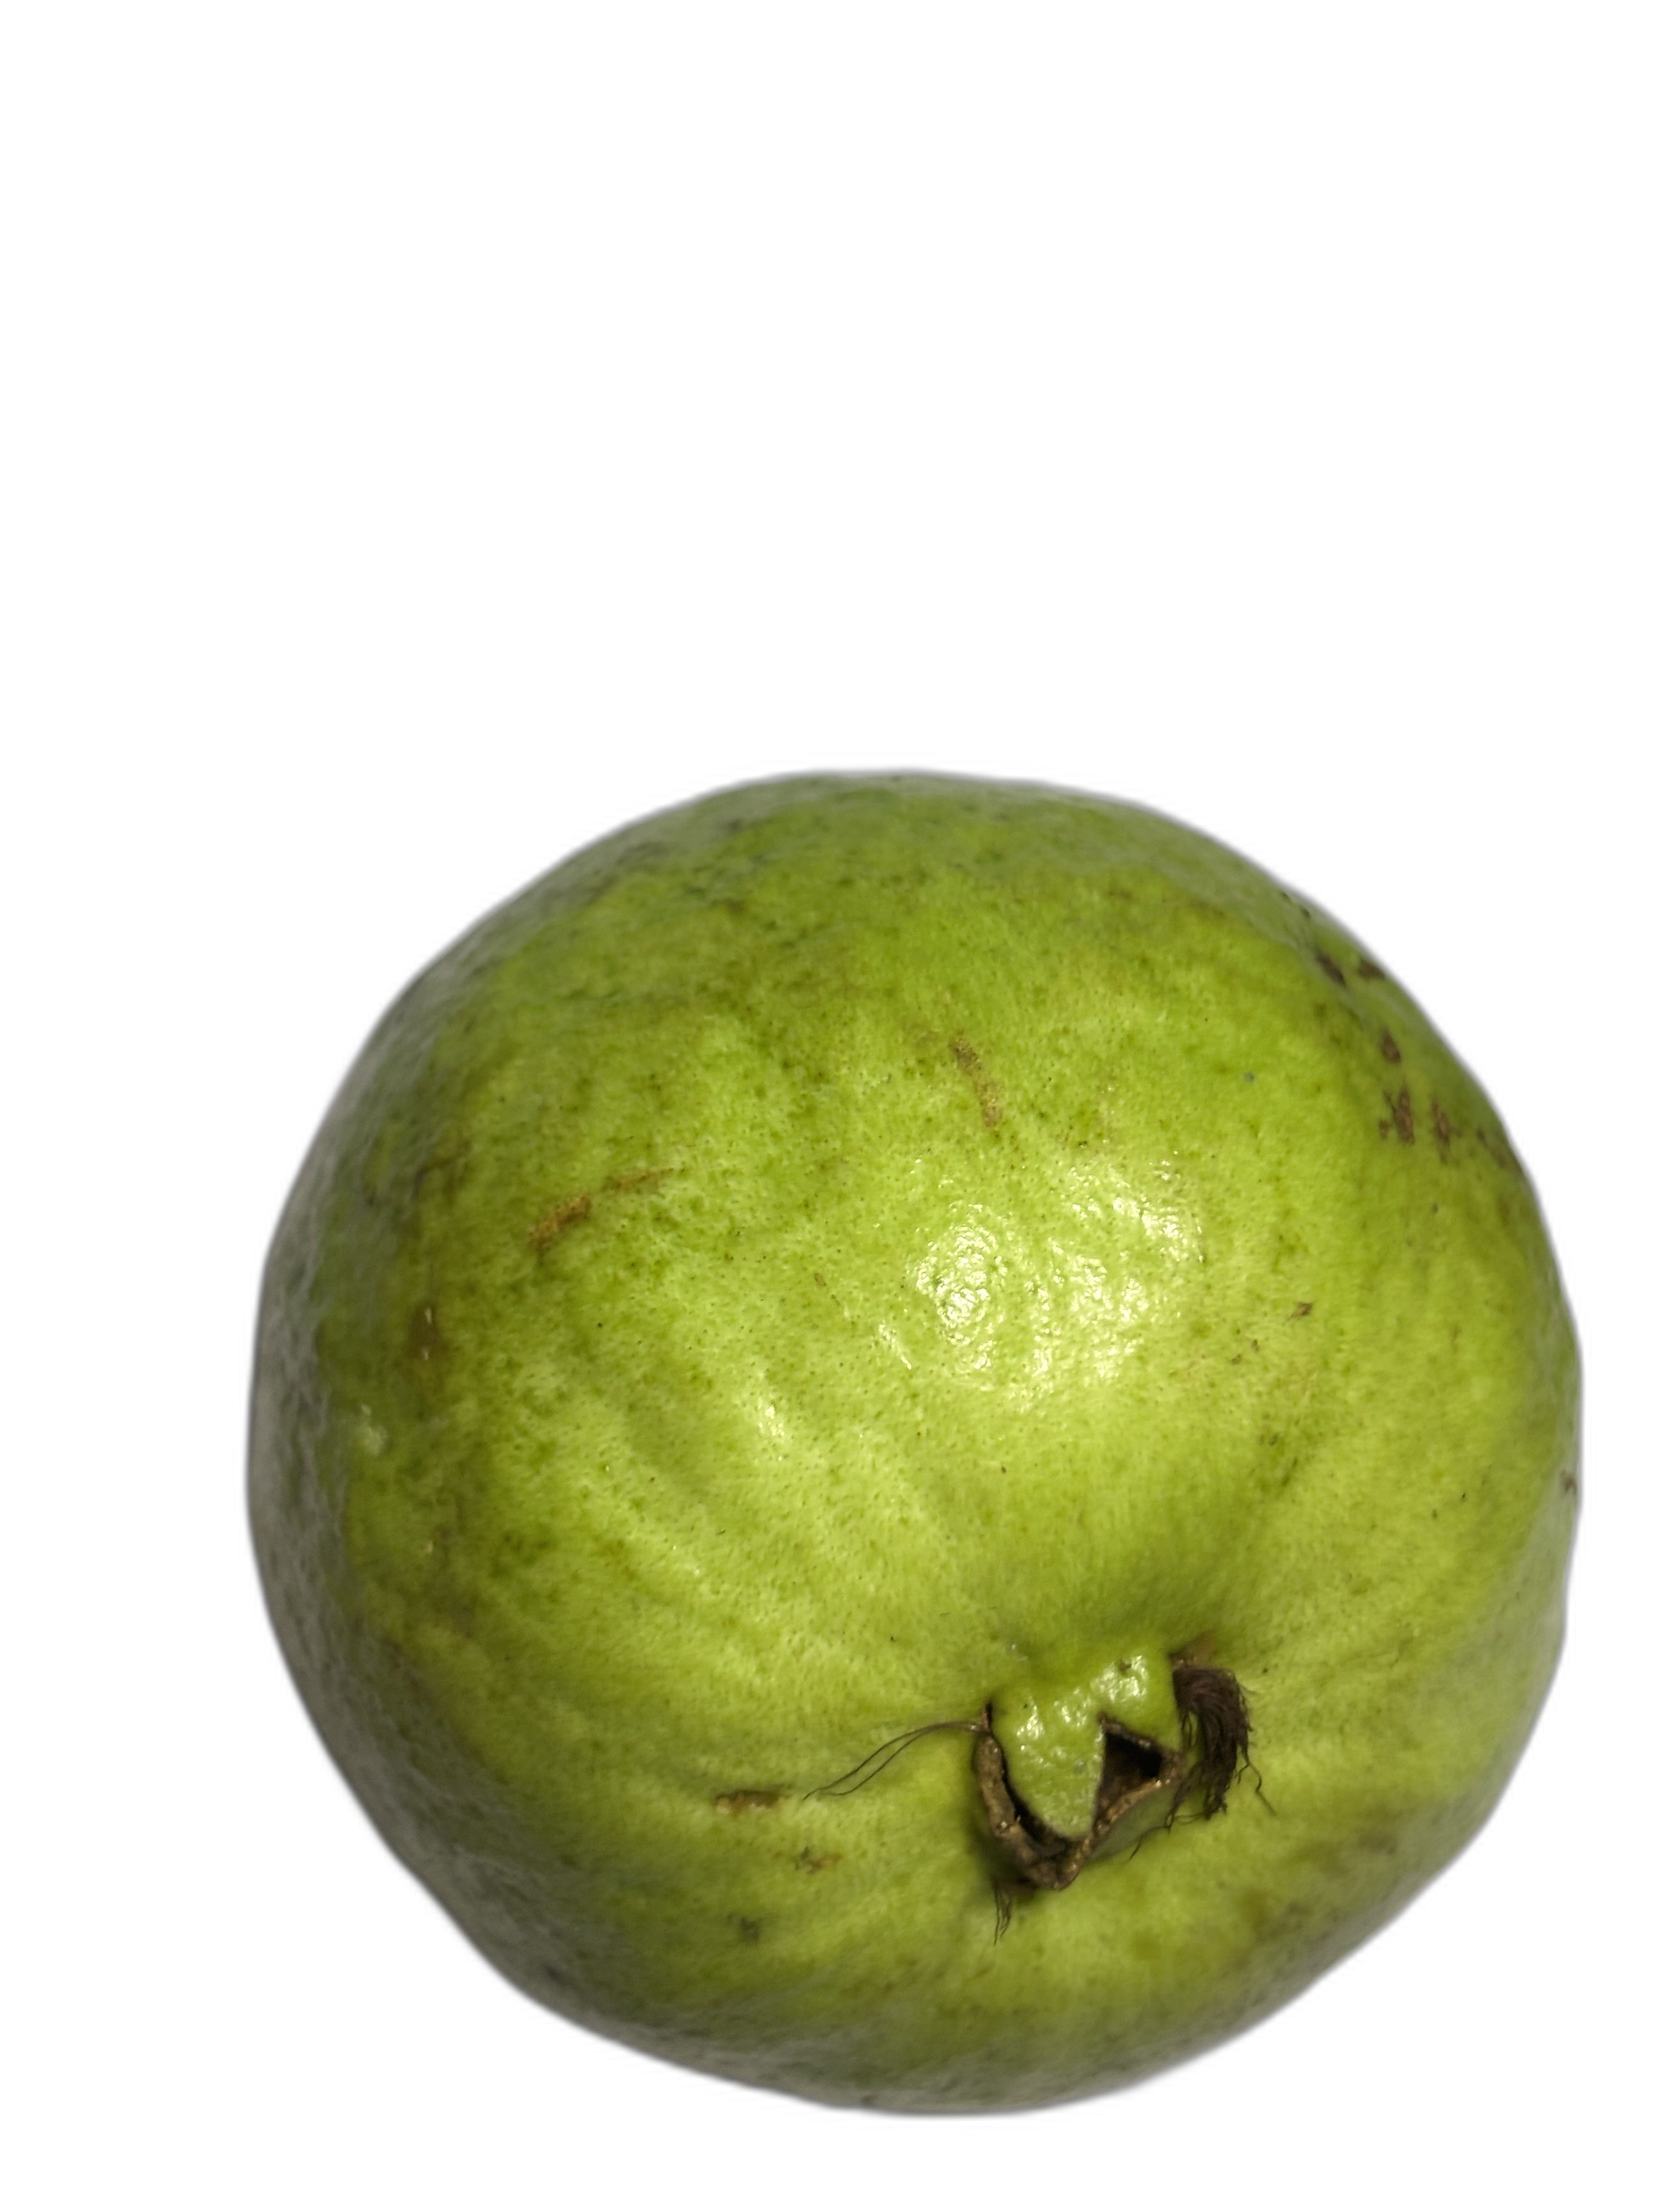
Plant part: fruit
Disease: Anthracnose